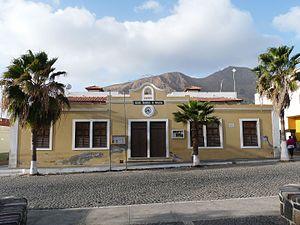
Tarrafal (île de Santiago, Cap-Vert)
La municipalité de Tarrafal est une municipalité du Cap-Vert, située au nord de l'île de Santiago, dans les îles de Sotavento. Son siège se trouve à Tarrafal.